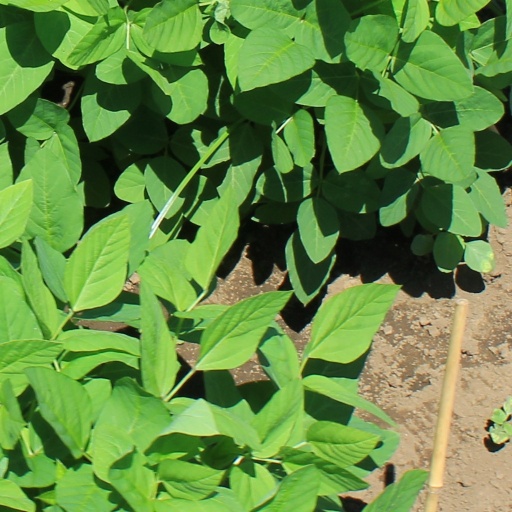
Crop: soybean